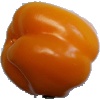
Label: Pepper Yellow 1